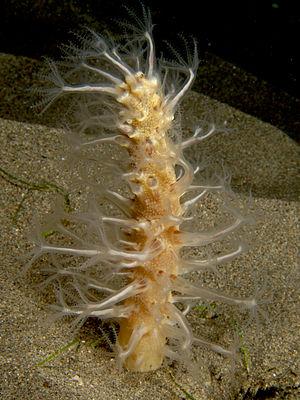
Veretillum est un genre de cnidaires, au sein de l'ordre des Pennatules et dans la famille des Veretillidae.
Les vérétilles forment une famille de cnidaires marin fixés sur le substrat, de l'ordre des Pennatulacea.
L'ordre des Pennatulacea rassemble des animaux cnidaires coloniaux marins appelés communément Pennatules. L'ordre compte 14 familles réparties en 2 sous-ordres. Ces espèces sont semble-t-il présentes dans toutes les mers tropicales et tempérées.